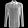
Label: Shirt